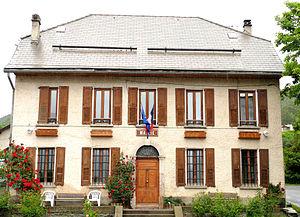
Saint-Pons (Alpes-de-Haute-Provence) - Mairie
Saint-Pons est une commune française, située dans le département des Alpes-de-Haute-Provence en région Provence-Alpes-Côte d'Azur.